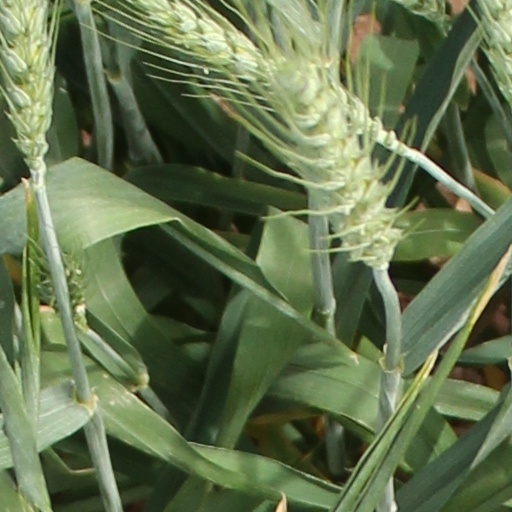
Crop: wheat